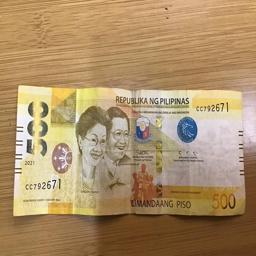
Label: 500_Front